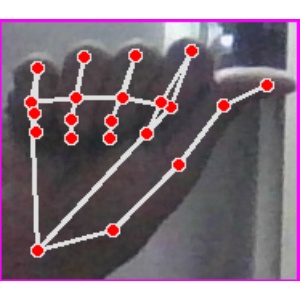
अक्षर: छ